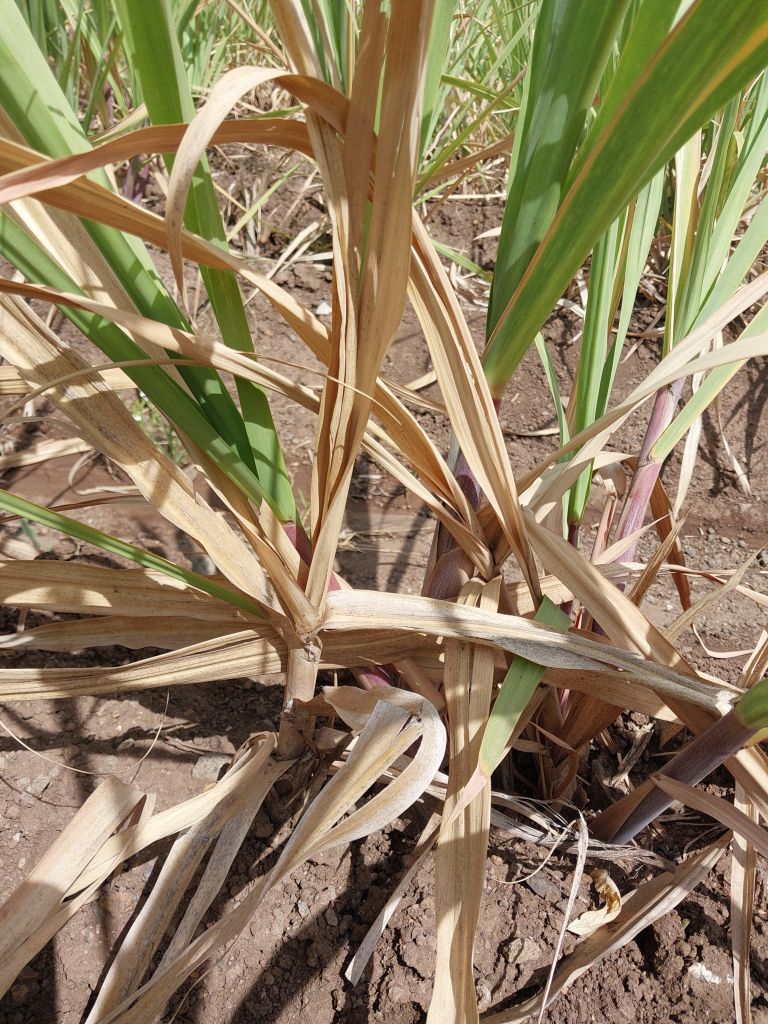
Label: Dried